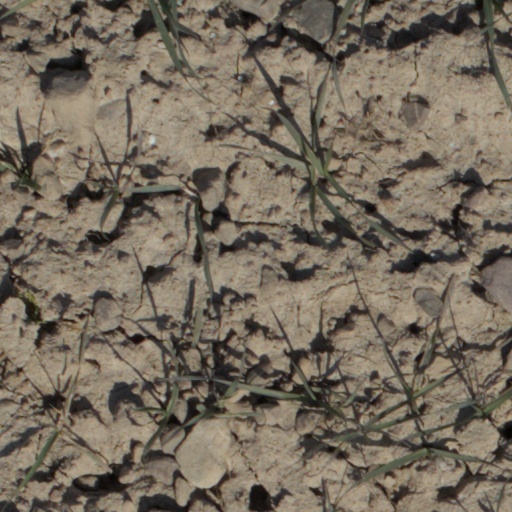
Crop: wheat